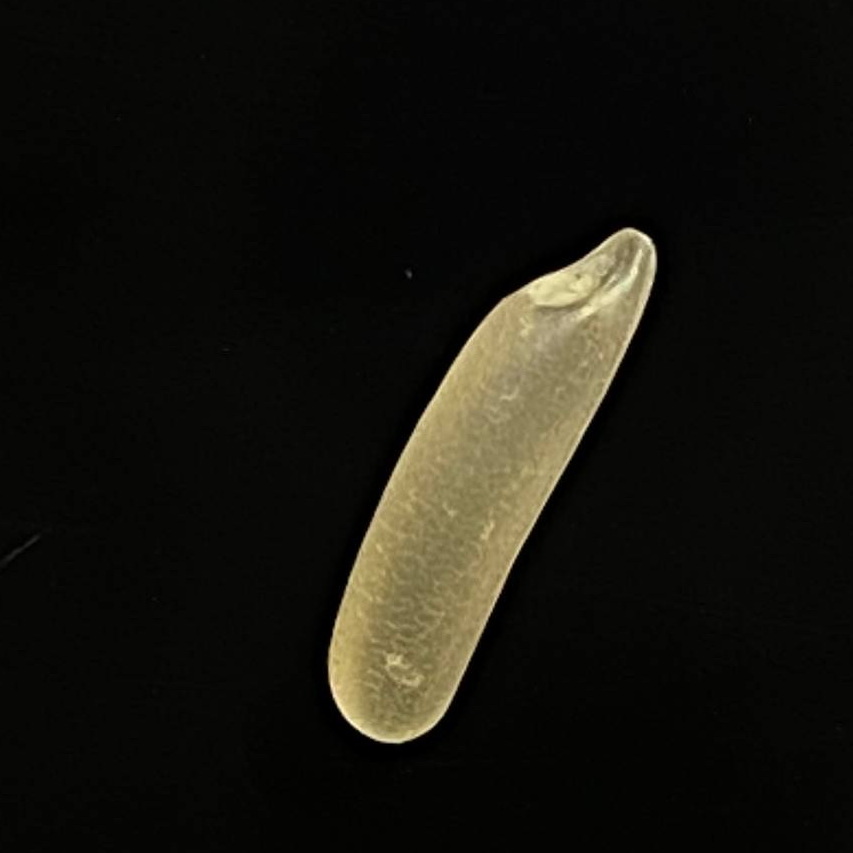
Rice variety: Bashmoti